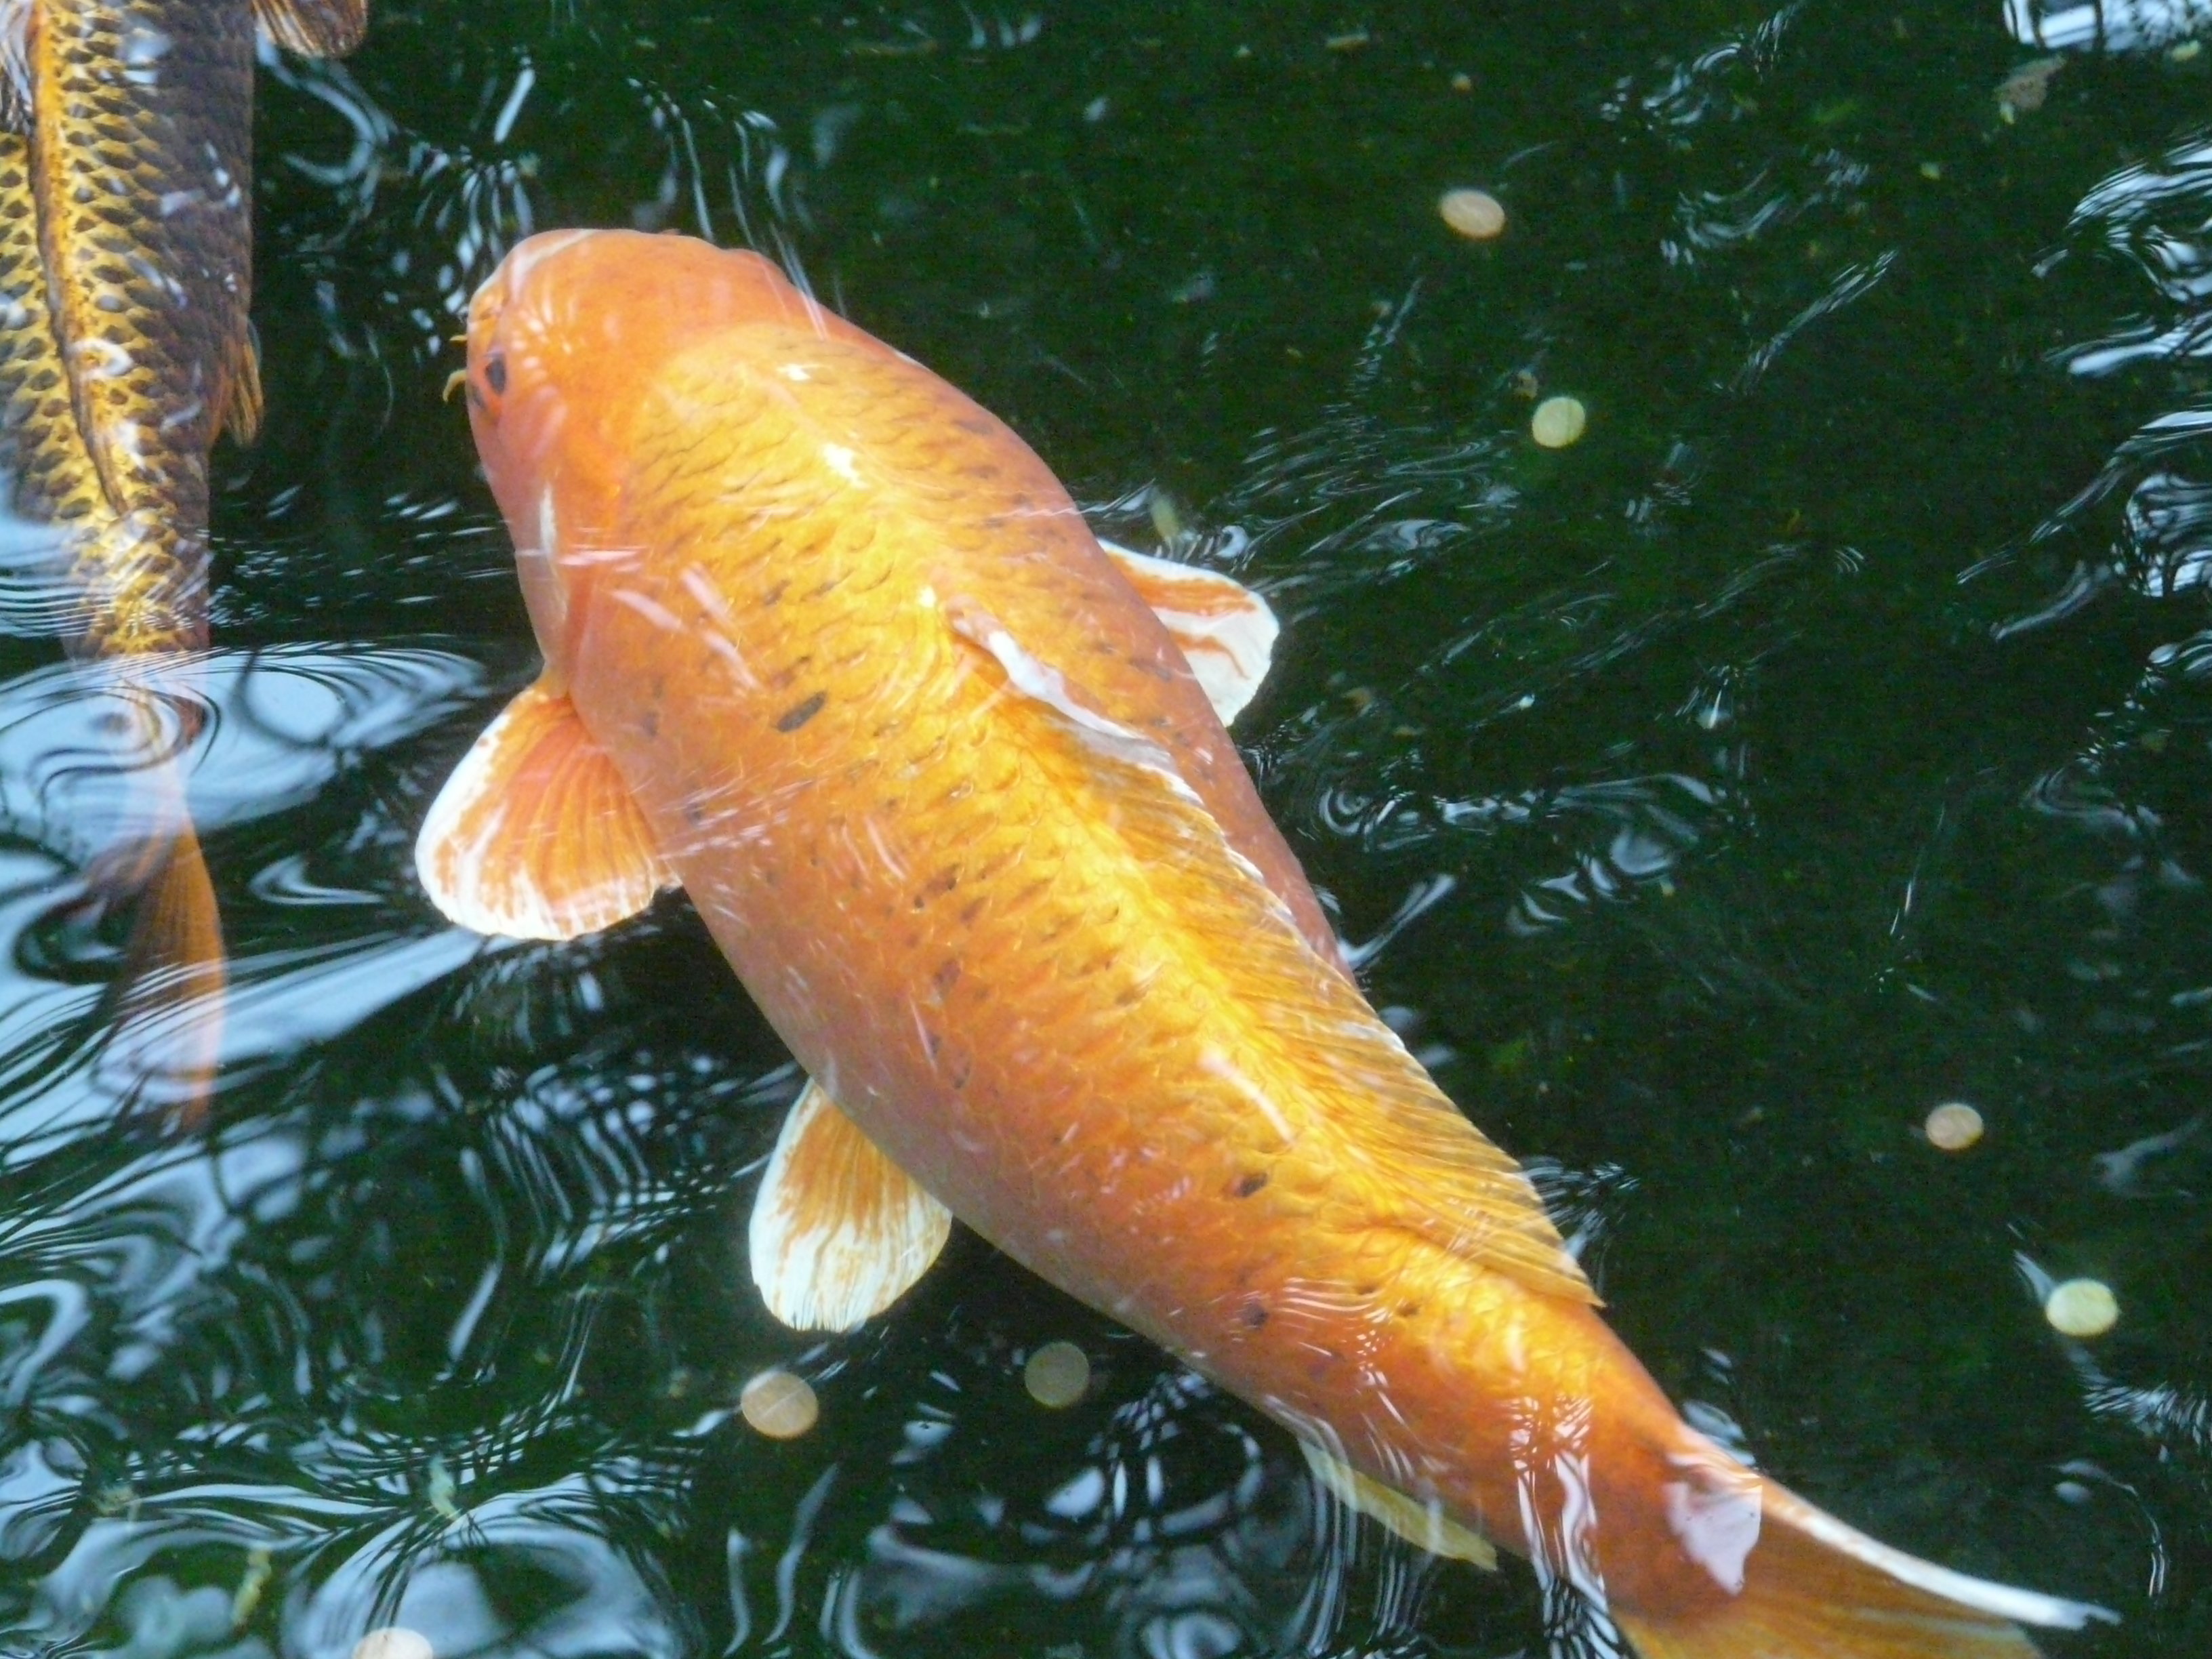
water, wet, animal, swim, scale, fish, fin, creature, gill, goldfish, koi, carp, marine biology